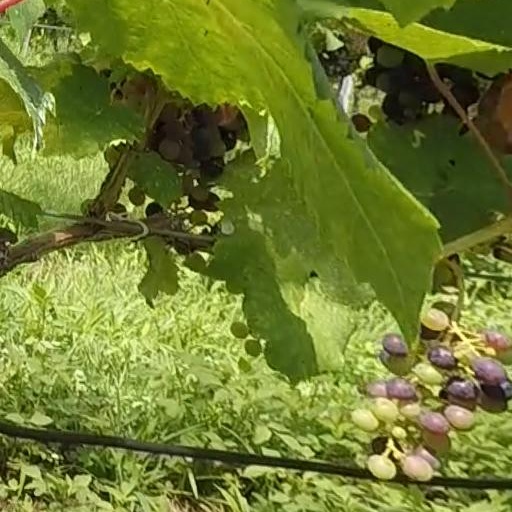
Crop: grape